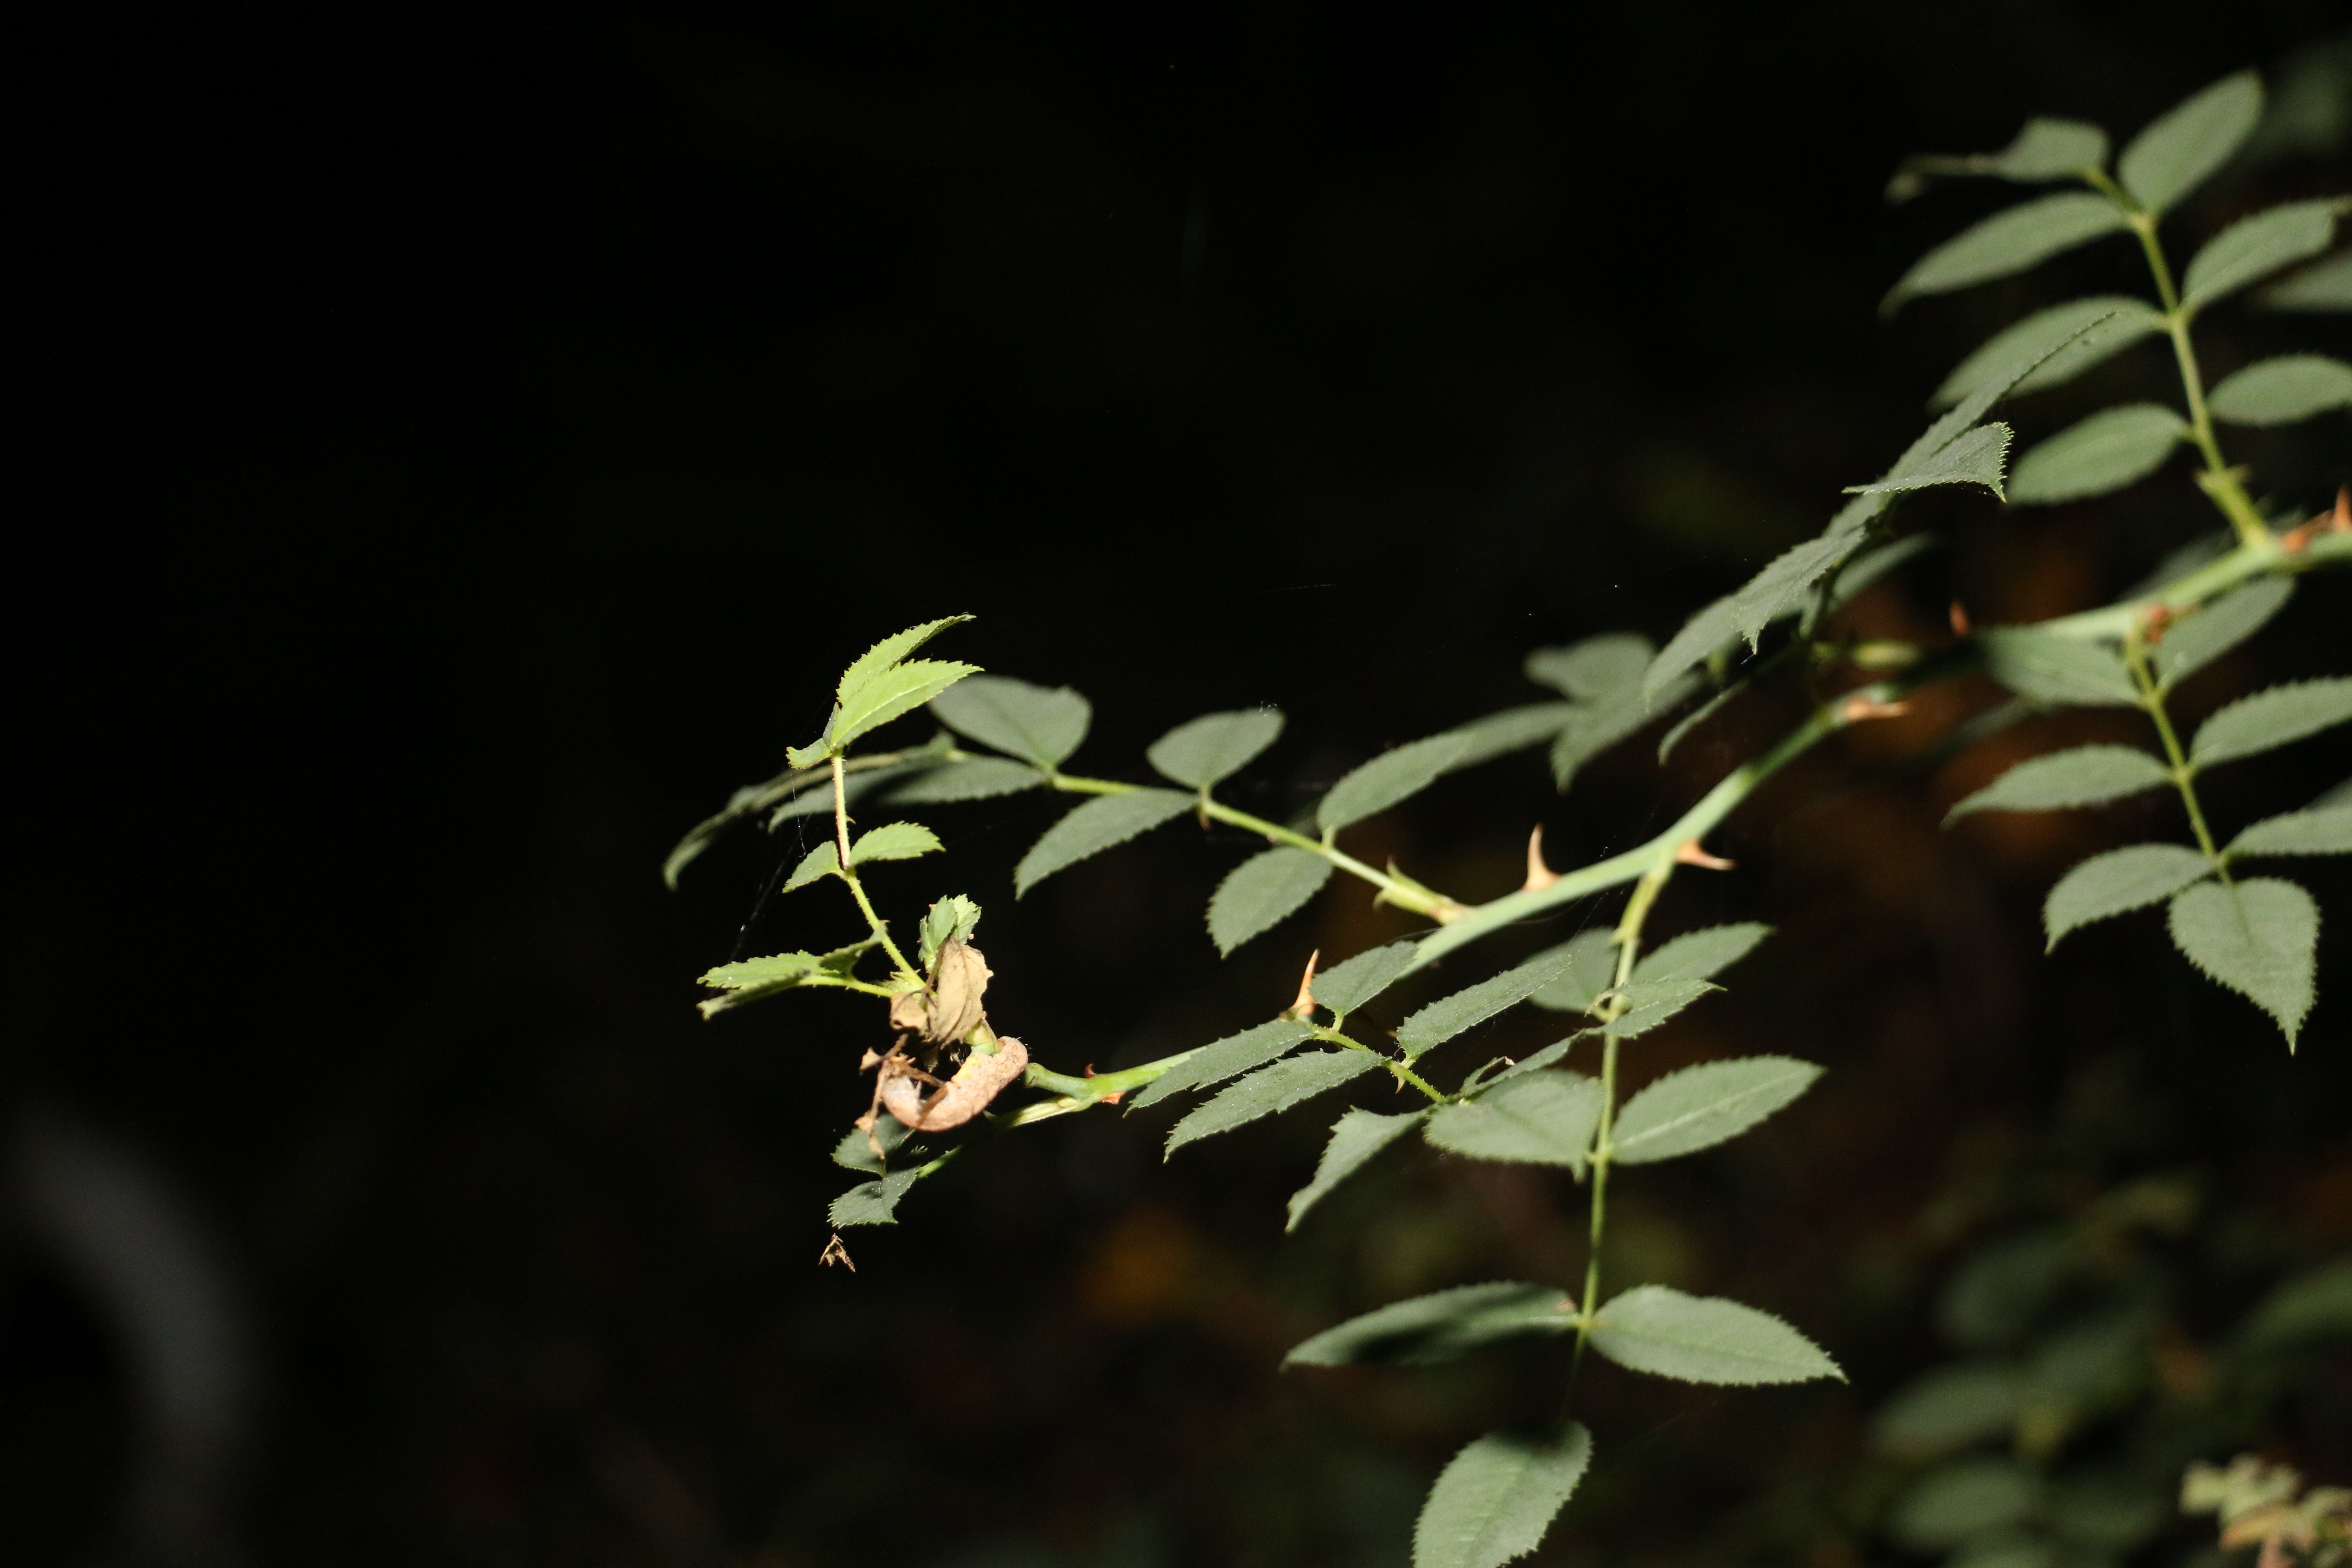
tree, nature, grass, branch, light, growth, plant, sunlight, leaf, flower, summer, green, botany, garden, flora, shrub, frisch, macro photography, flowering plant, plant stem, woody plant, land plant